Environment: real
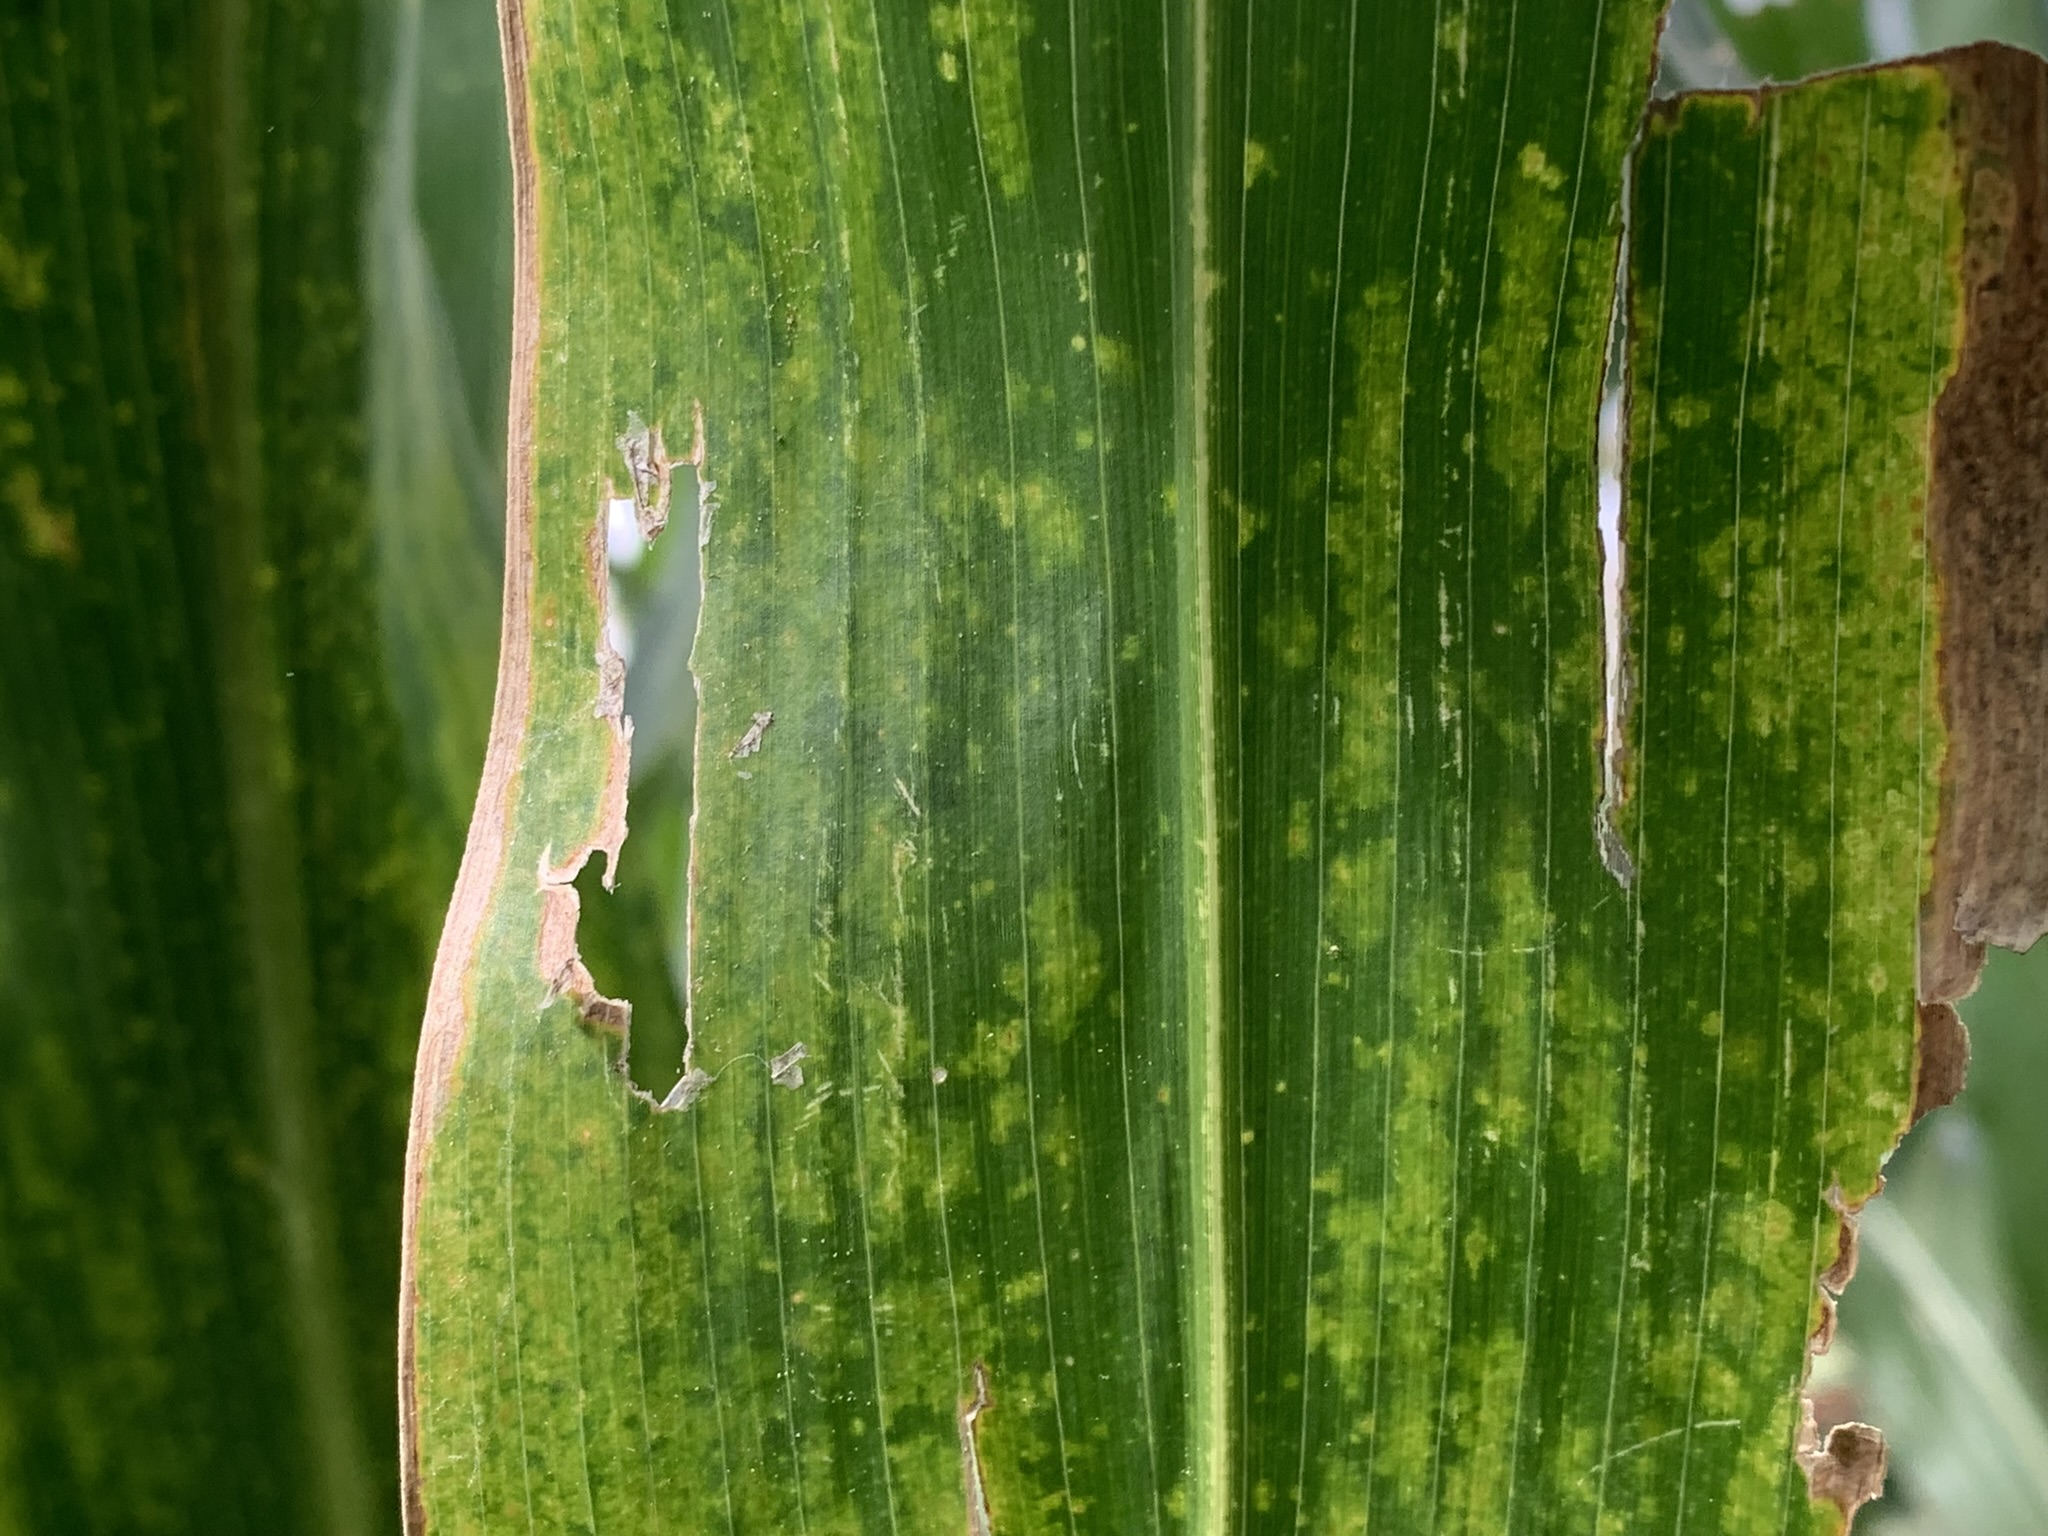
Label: lethal_necrosis